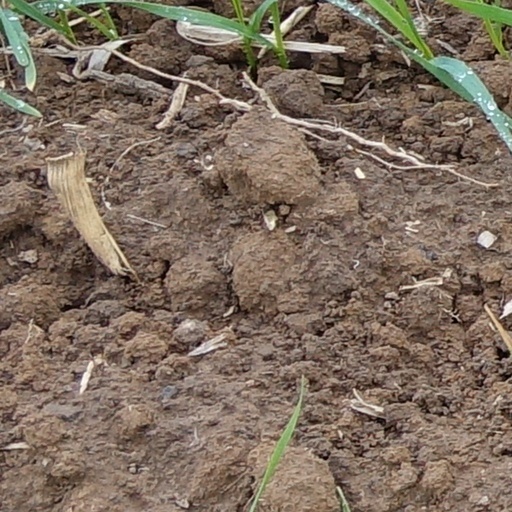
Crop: wheat